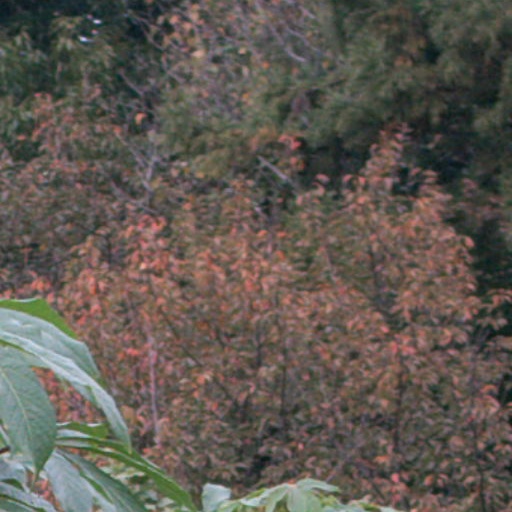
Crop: cassava